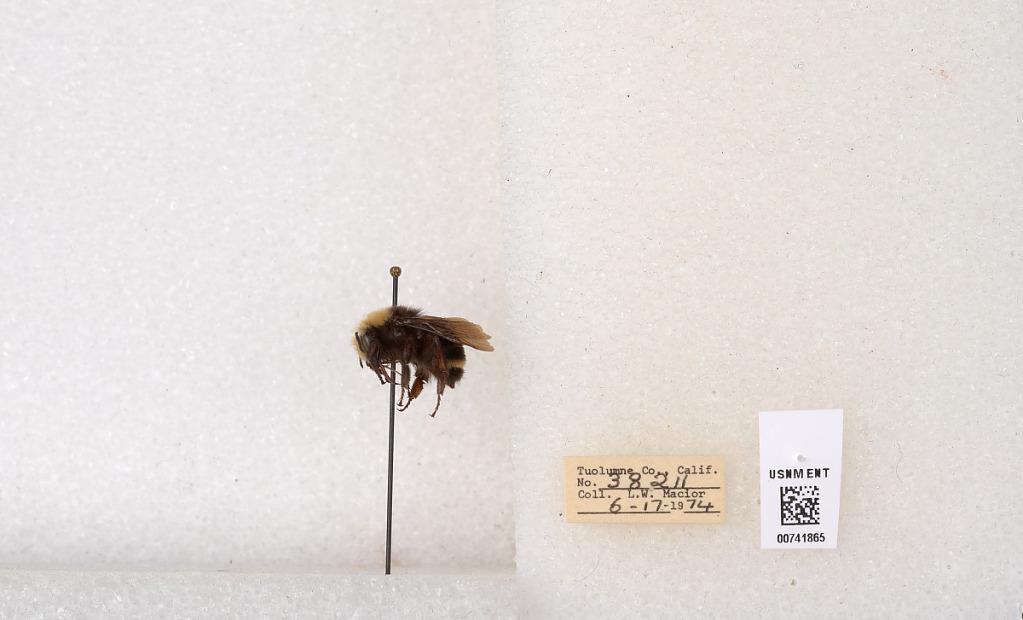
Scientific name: Bombus (Pyrobombus) vosnesenskii Radoszkowski
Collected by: L. Macior
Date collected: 1974-6-17
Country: United States
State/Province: California
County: Tuolumne
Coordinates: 37.9712, -120.228